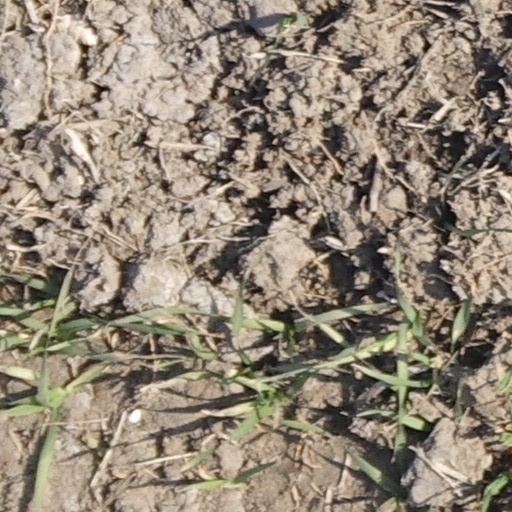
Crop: wheat